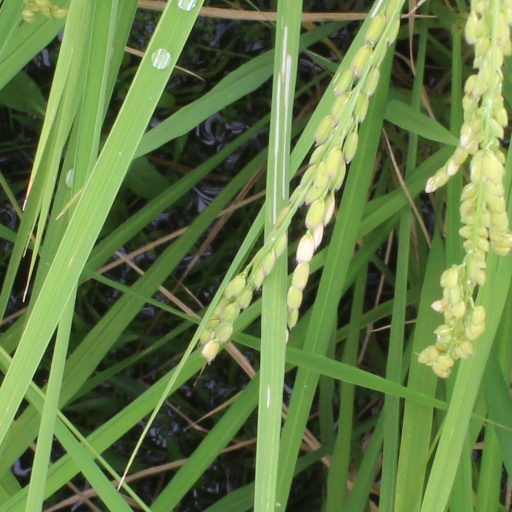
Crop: rice